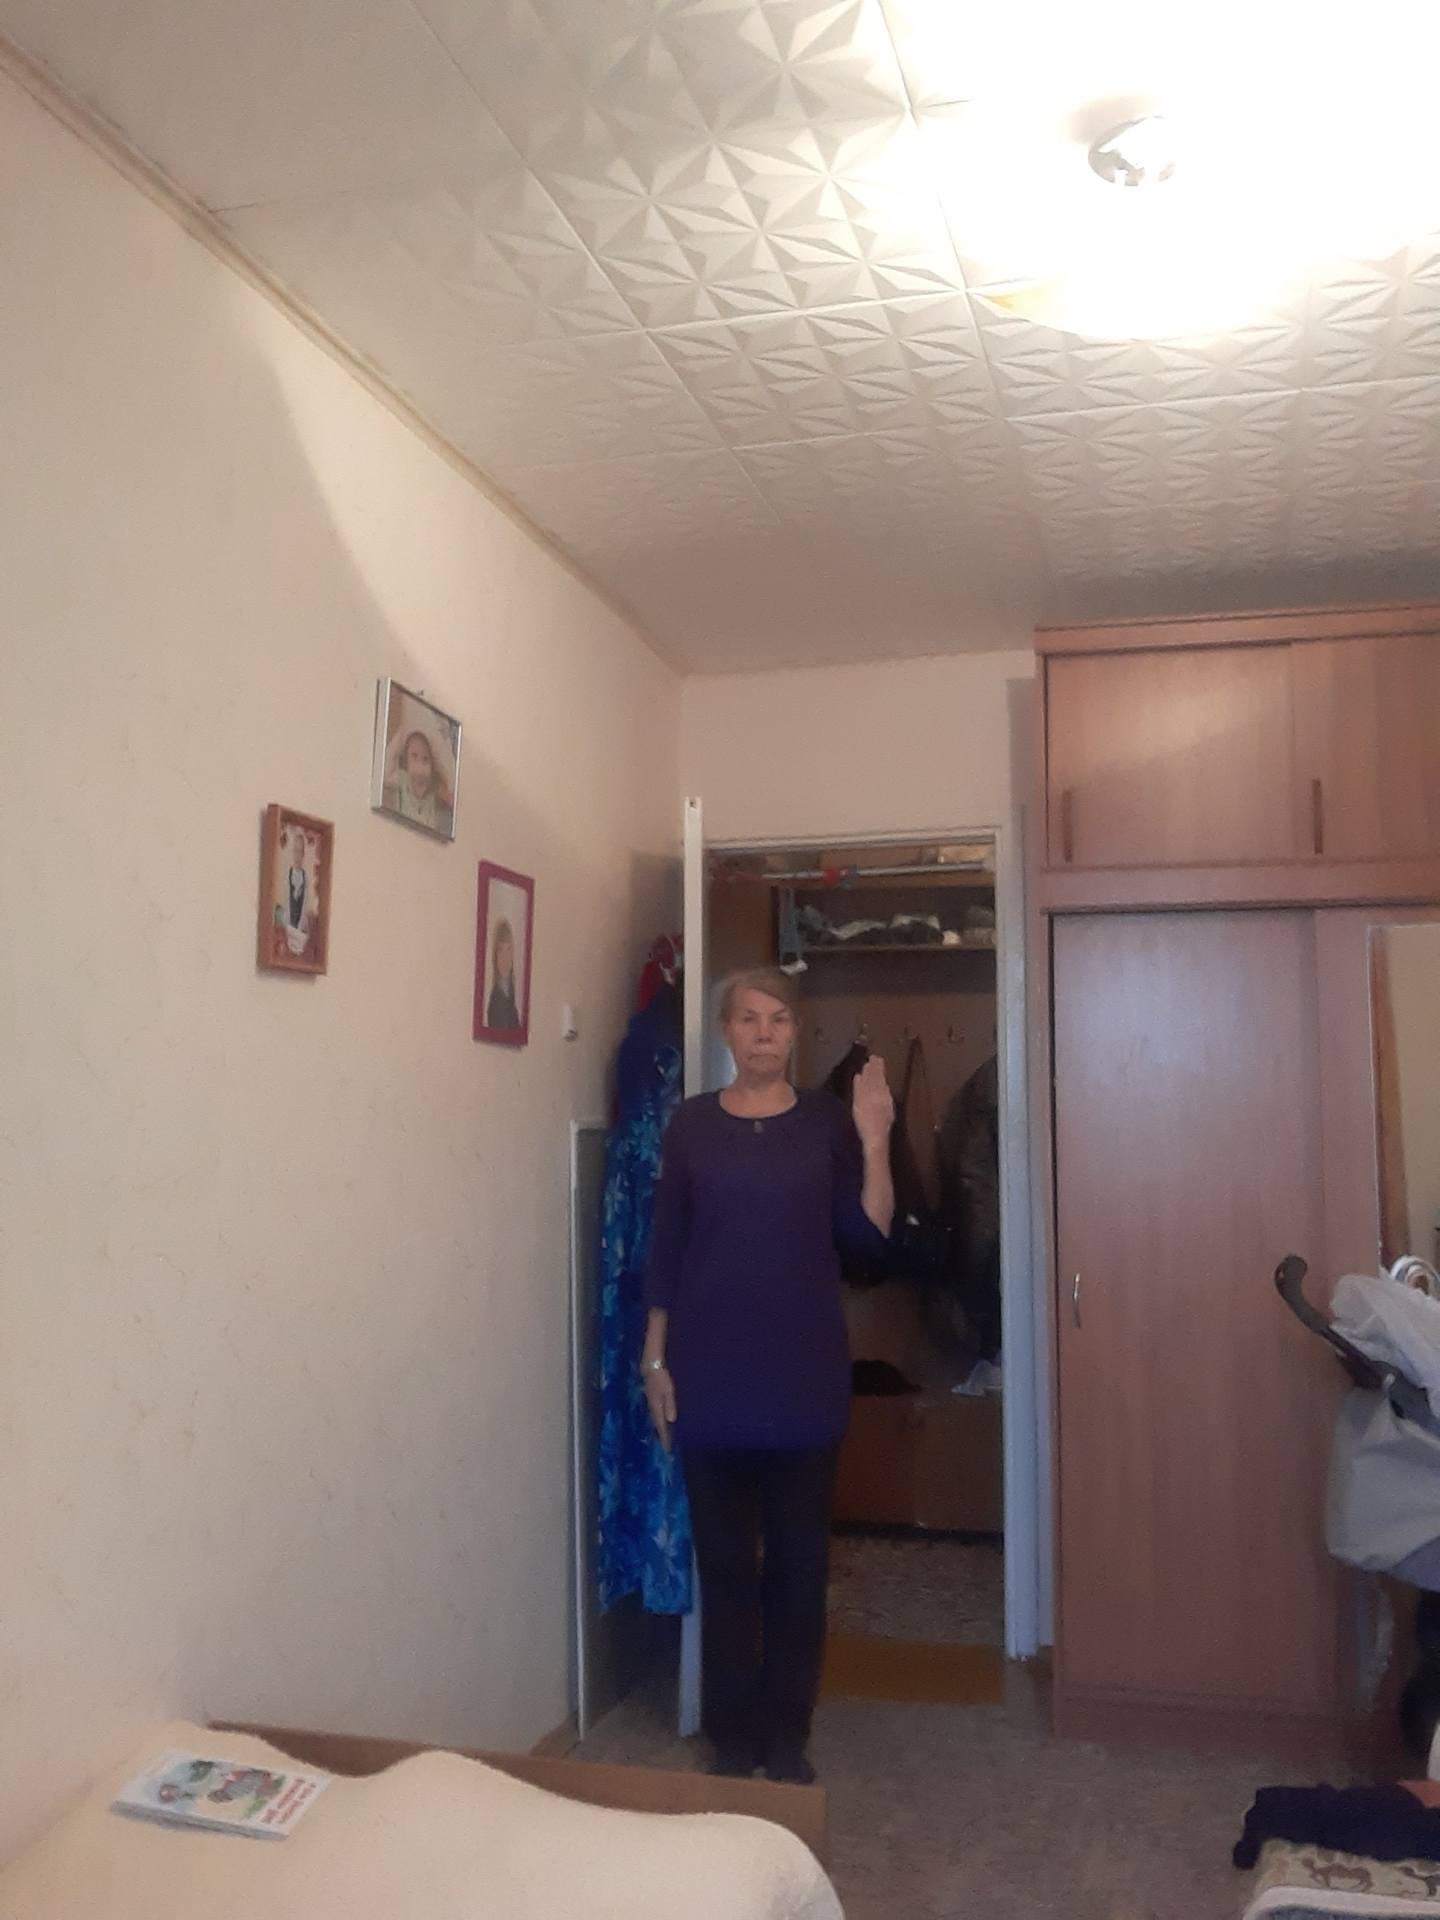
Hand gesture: stop_inverted